Spalding Athletic Library

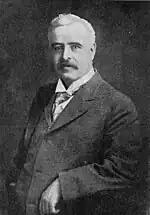
James Edward Sullivan was the first president of the American Sports Publishing Company

James Edward Sullivan was President of the American Sports Publishing Company from 1892 to 1914 which published the Spalding Athletic Library. John Doyle (vice president) was another key executive for the publishing company from 1892 to 1941.